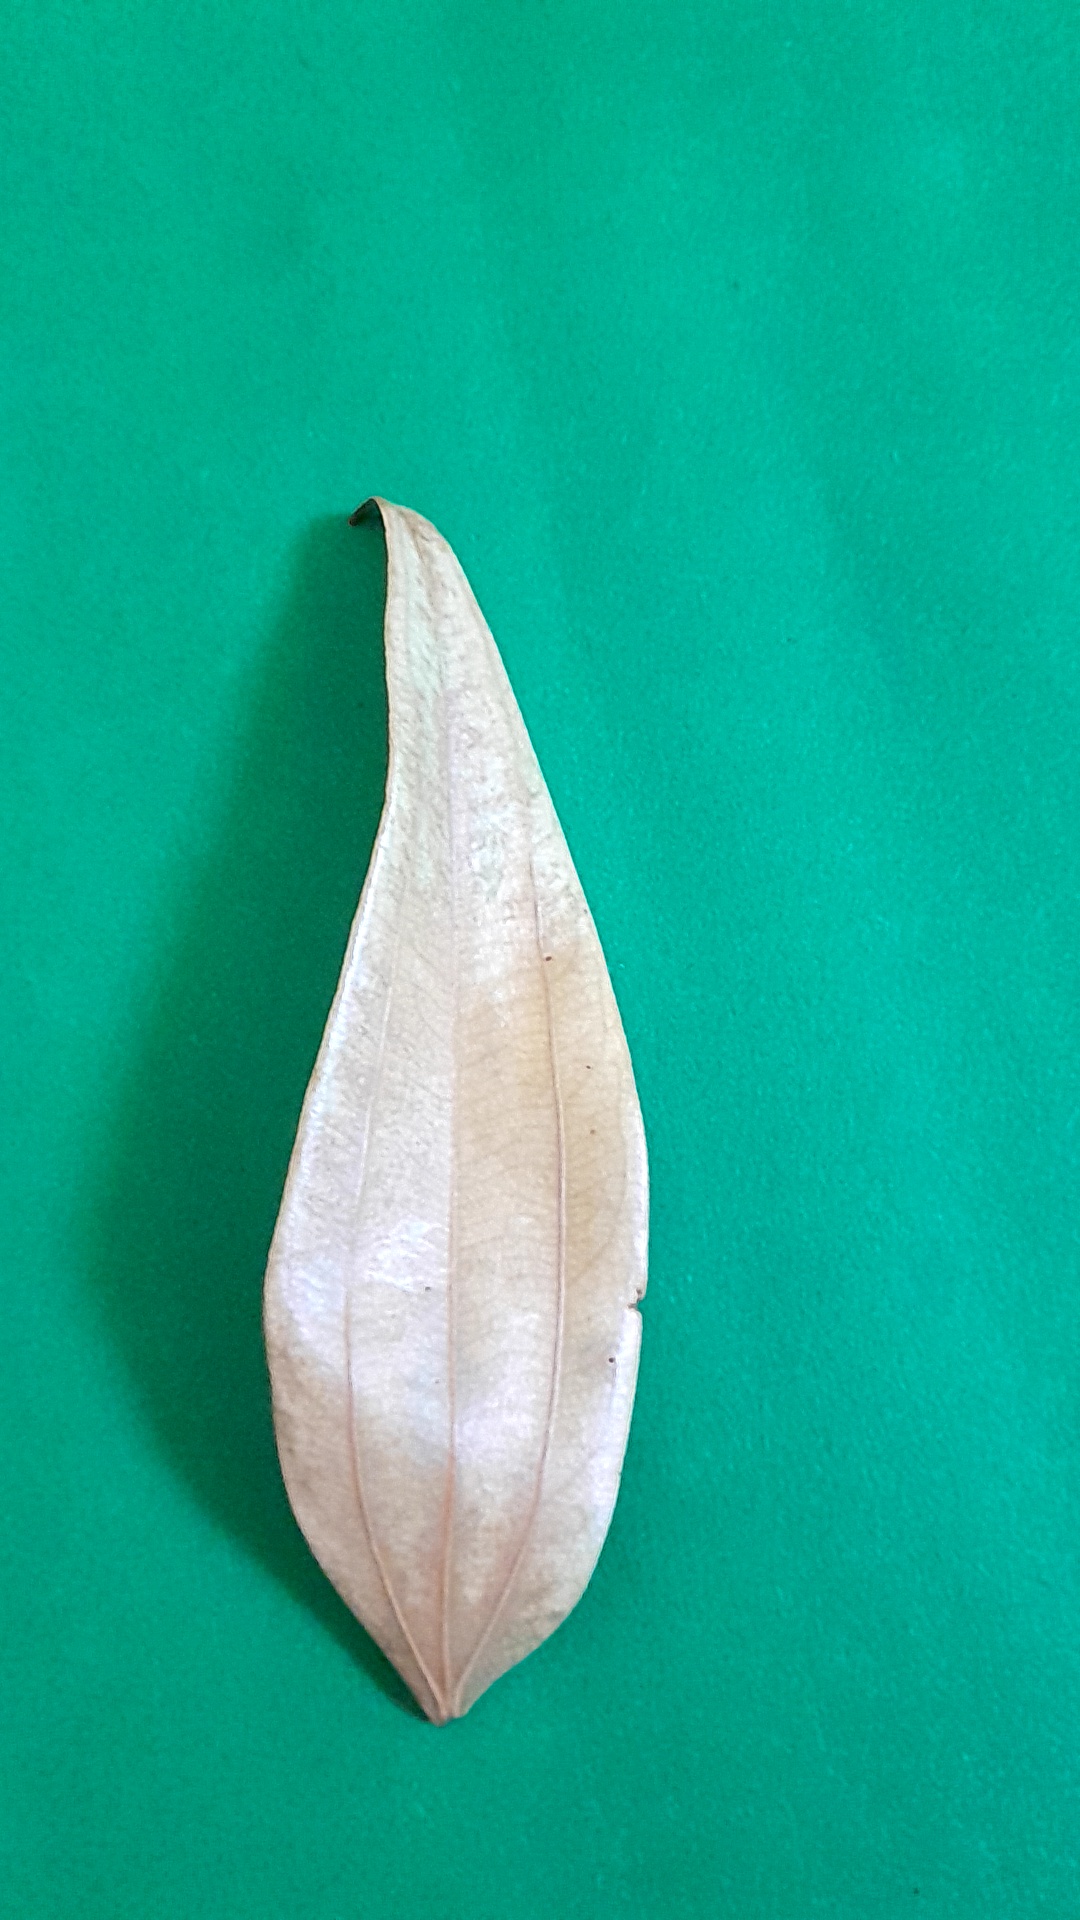
Label: Dry Leaf